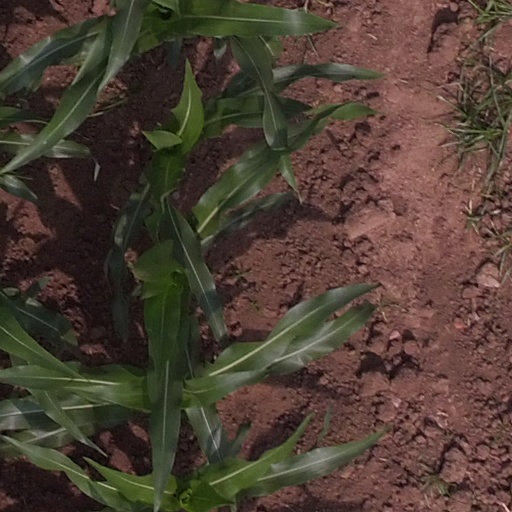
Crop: maize; corn